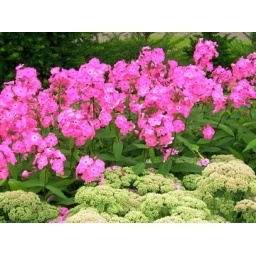
The colour took my eye contrasting with the ice plant to flower in the autumn.